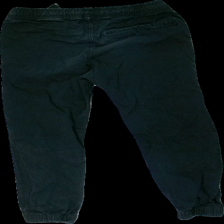
View: back
Type: Trousers
Category: Children
Brand: H&M
Colors: Black
Material: 100% cotton
Cut: Regular
Size: 146
Season: All
Holes: Minor
Damage: litet hål
Damage location: top right
Damage 2: urtvättad äver hela
Price range: <50
Recommended usage: Export
Description: svarta byxor som är urtvättade och har ett litet hål bak